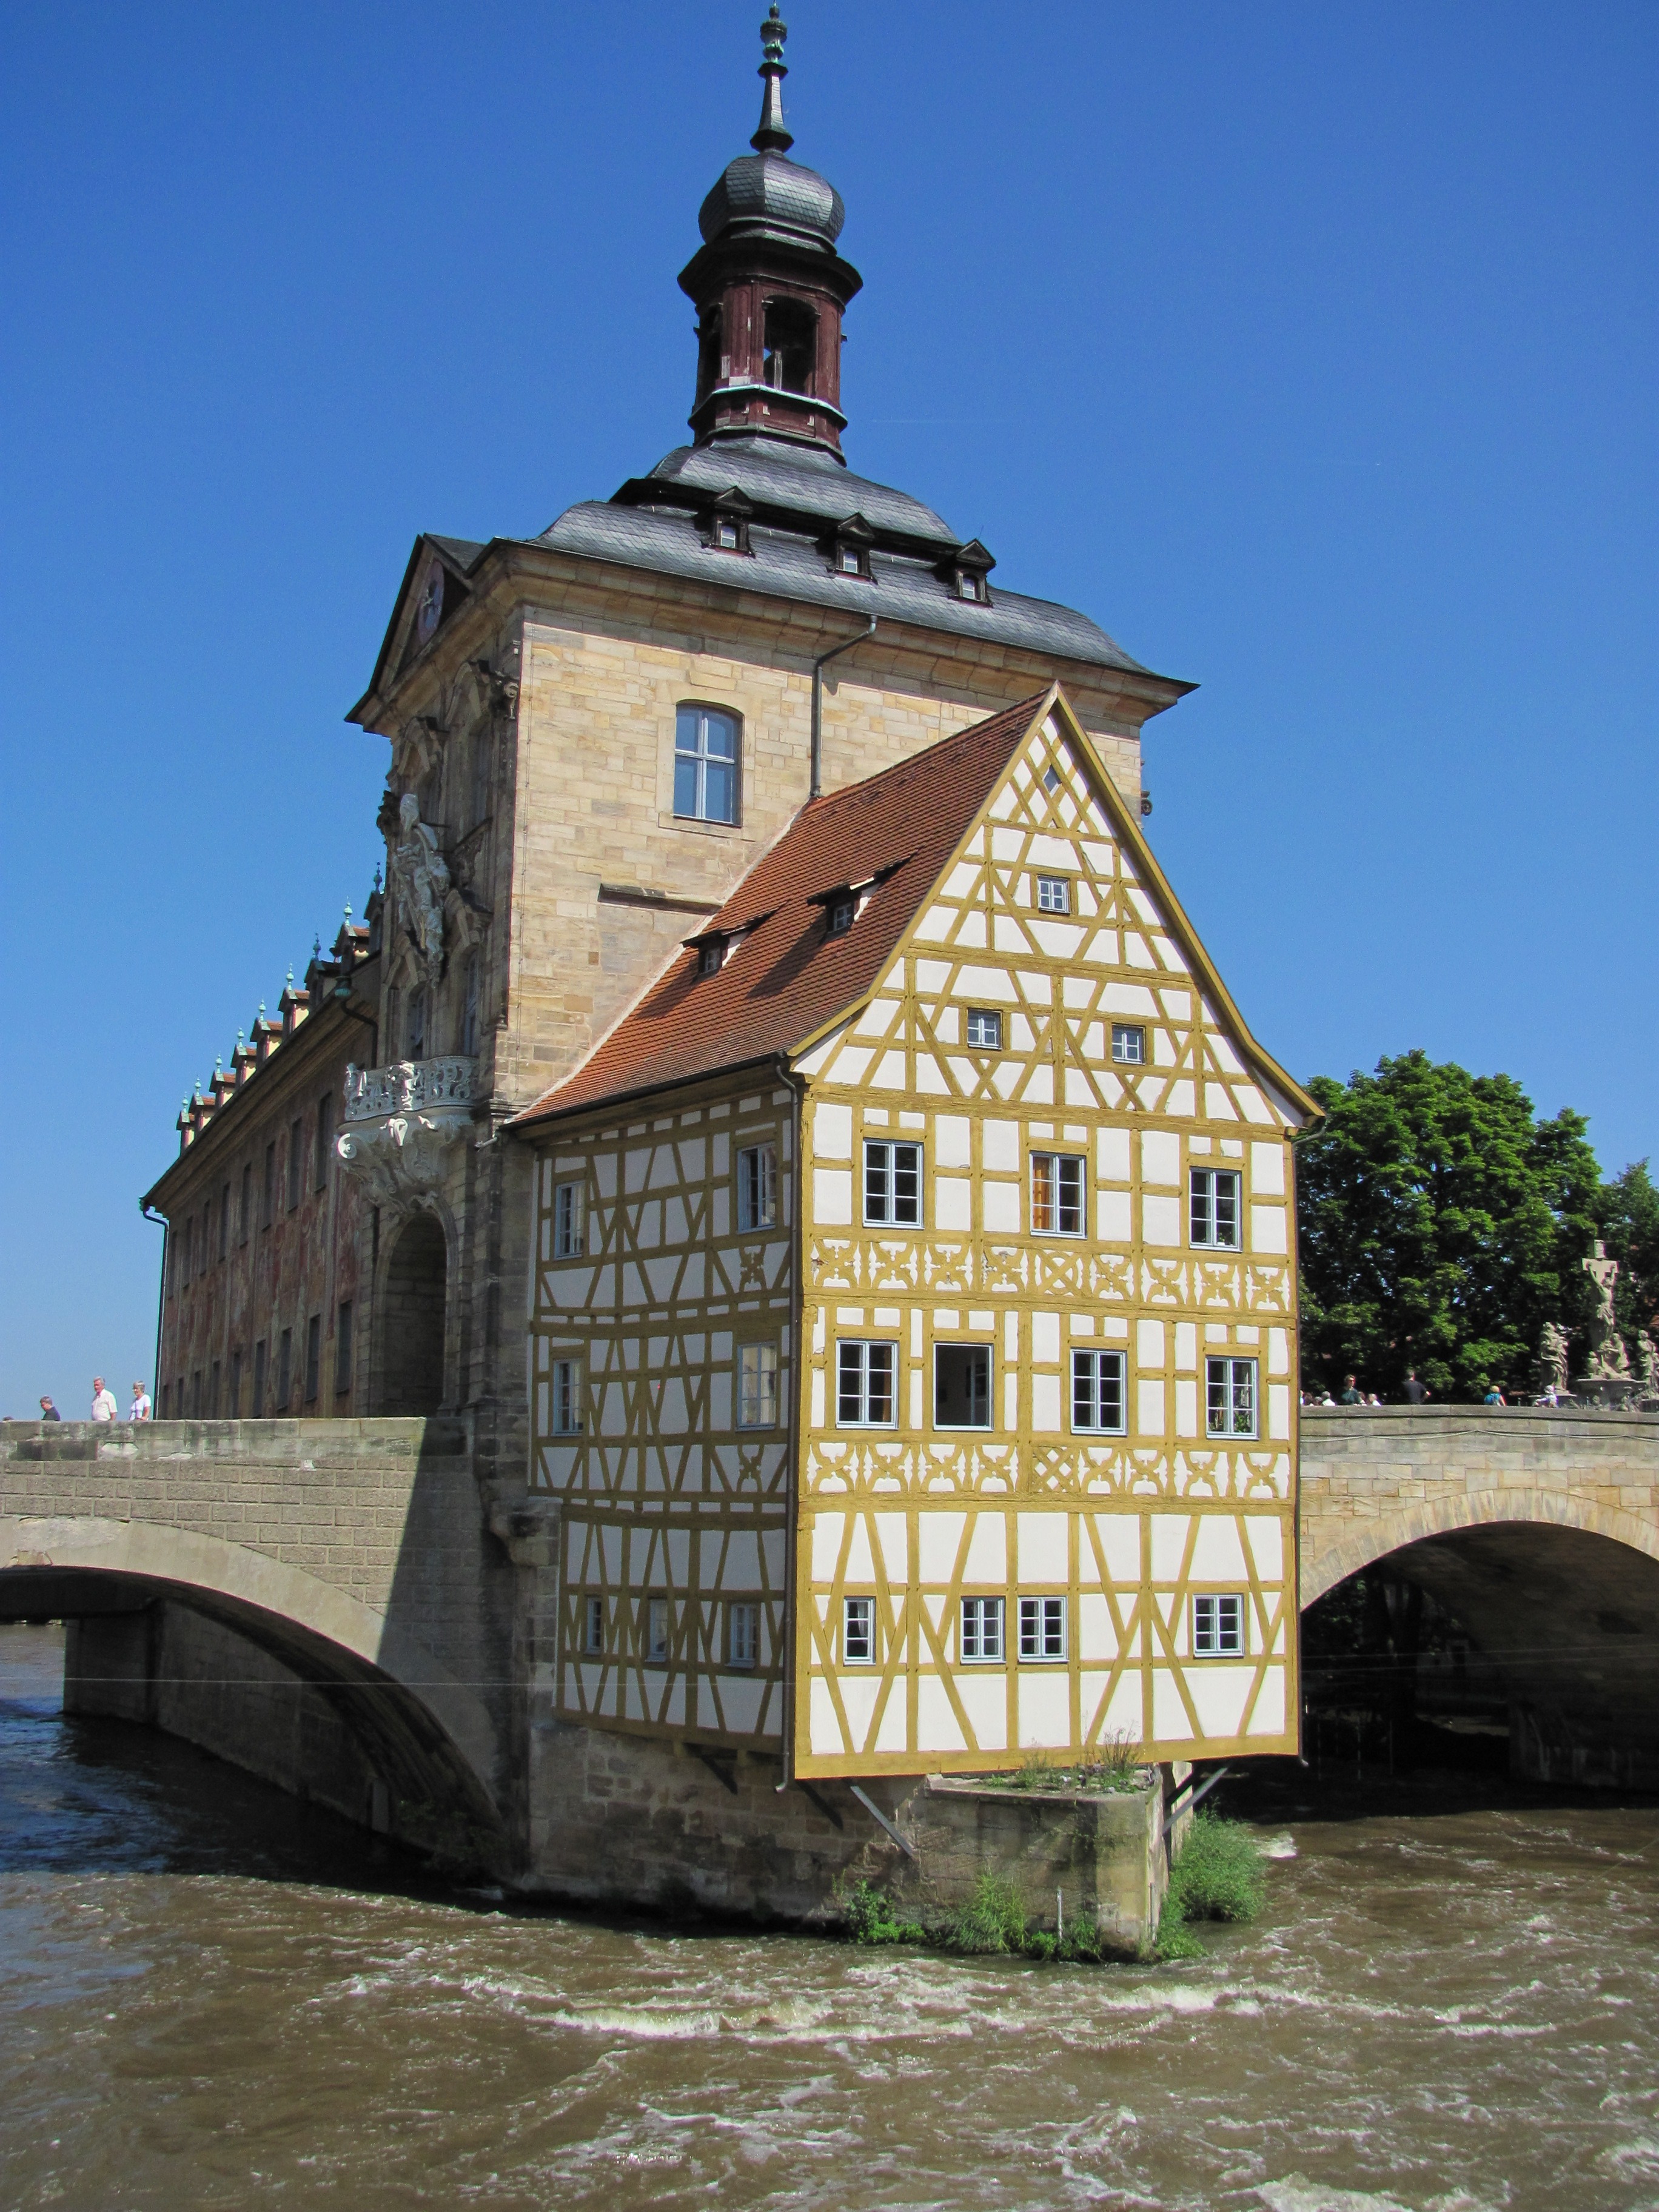
bridge, town, building, river, monument, tower, holiday, landmark, church, chapel, tourism, trip, waterway, place of worship, clock tower, bell tower, holidays, monastery, germany, bamberg, municipality